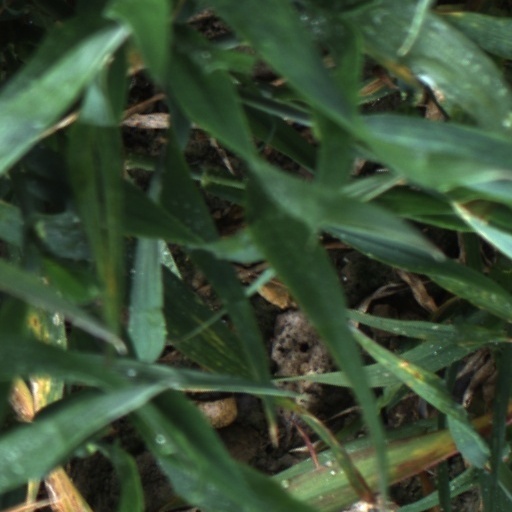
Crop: wheat